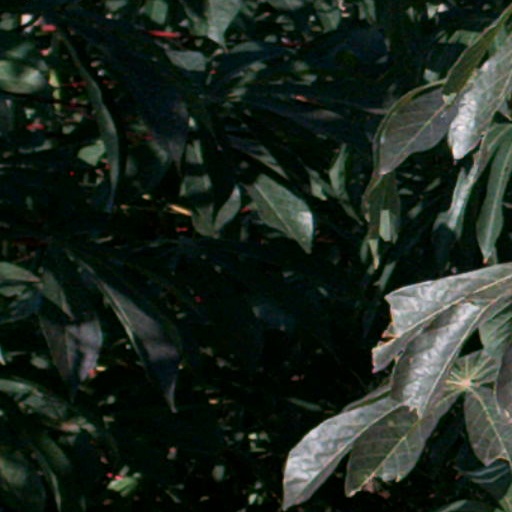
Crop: cassava